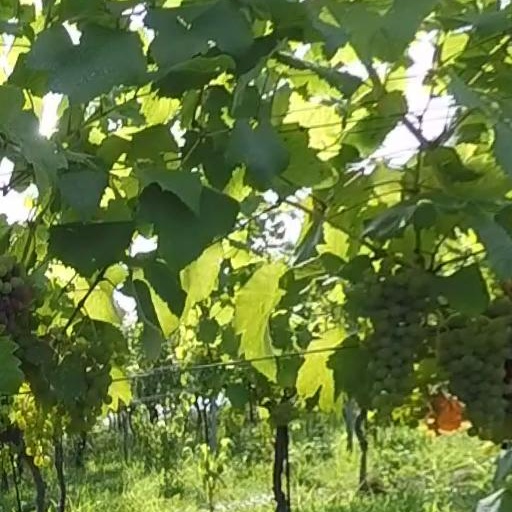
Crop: grape